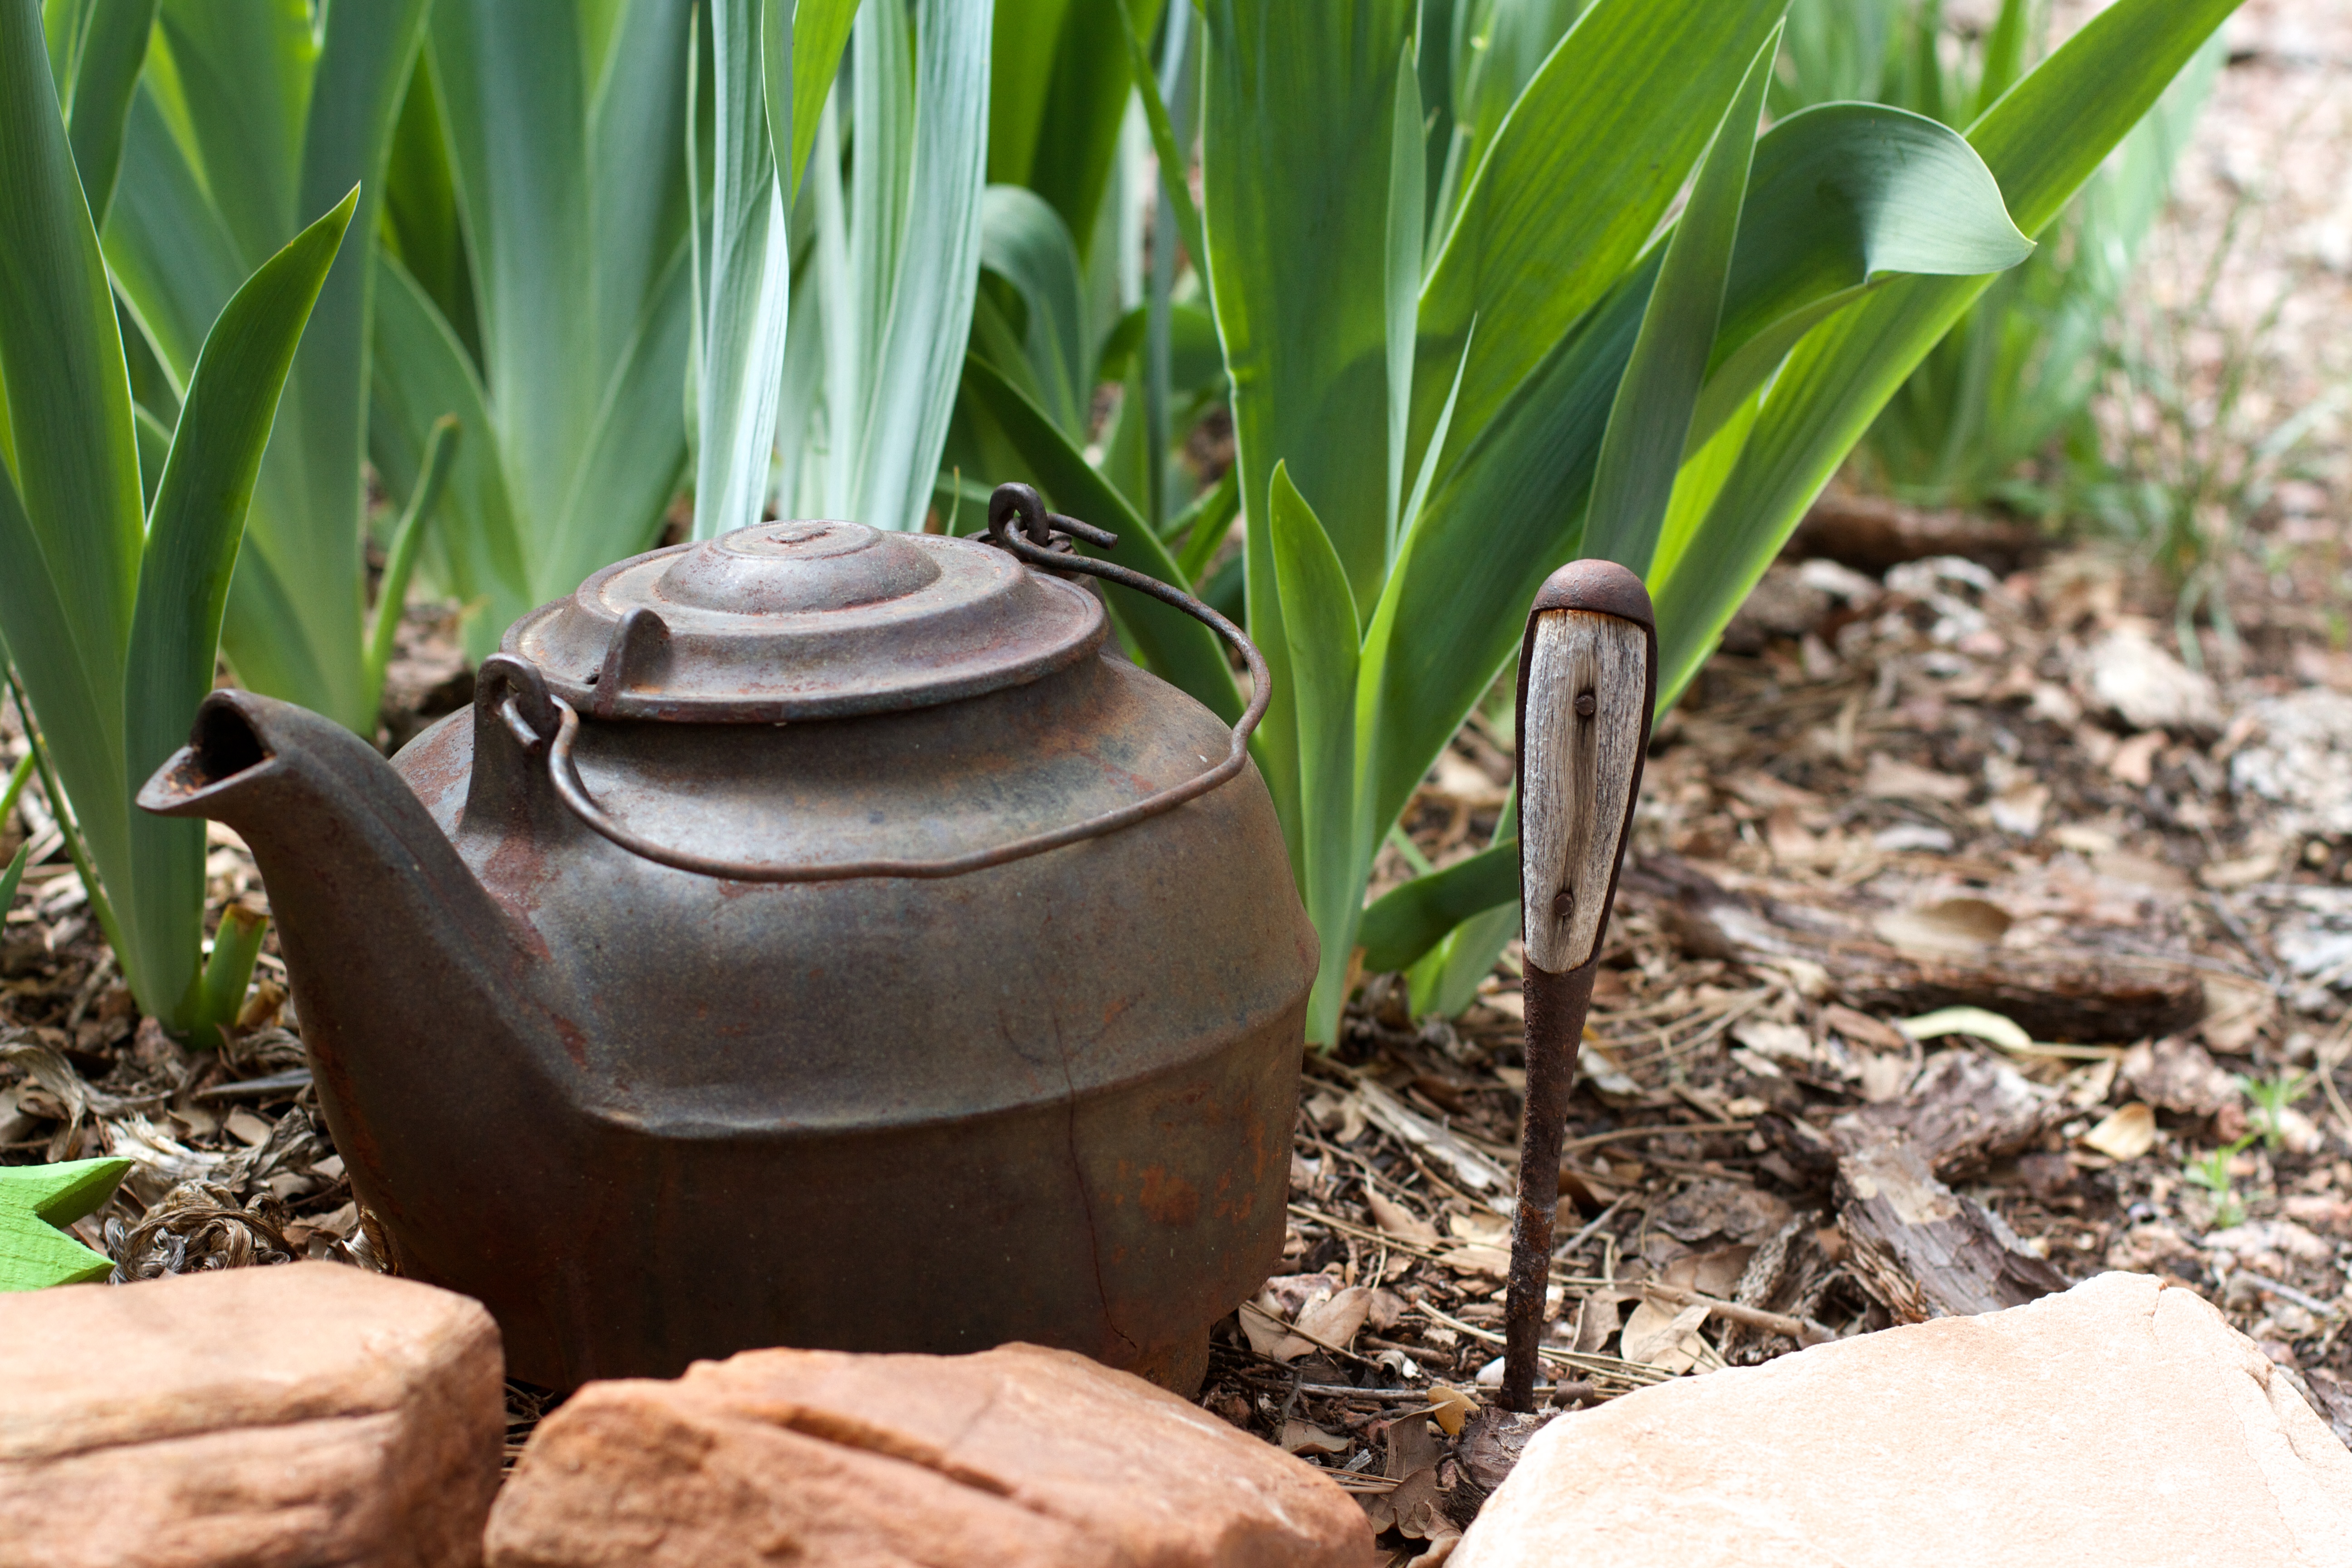
grass, lawn, flower, backyard, soil, garden, yard, water feature, grass family